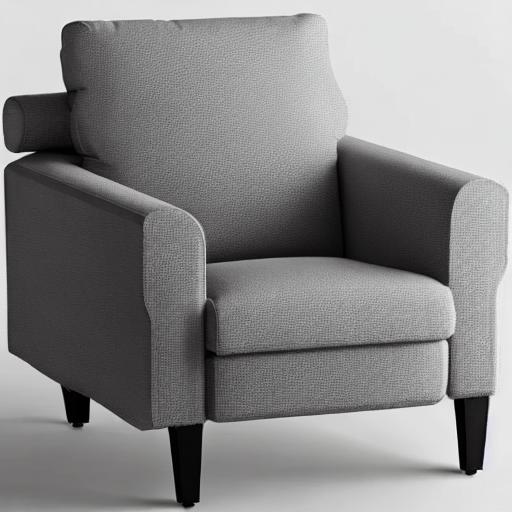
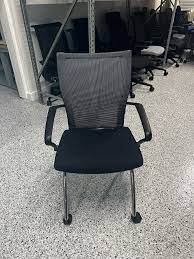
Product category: items_chair
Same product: no